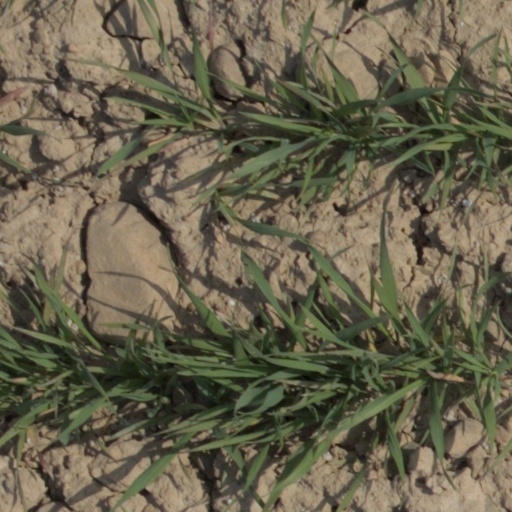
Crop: wheat